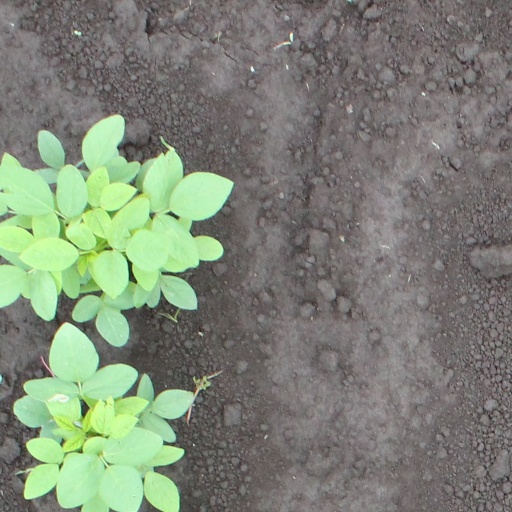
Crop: soybean